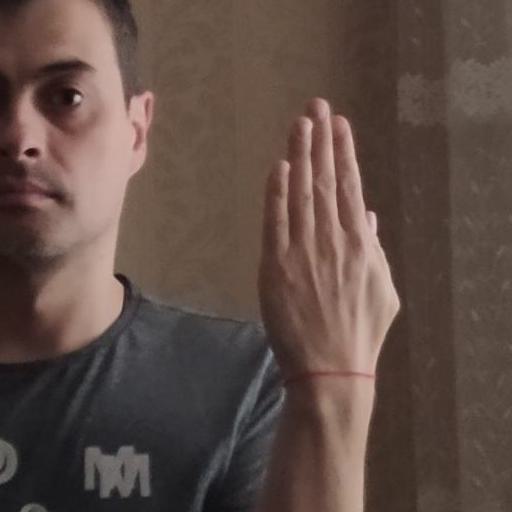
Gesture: stop_inverted